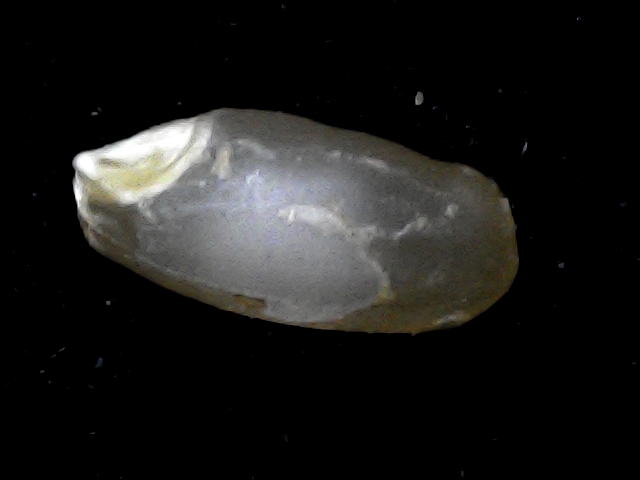
Rice variety: BD76